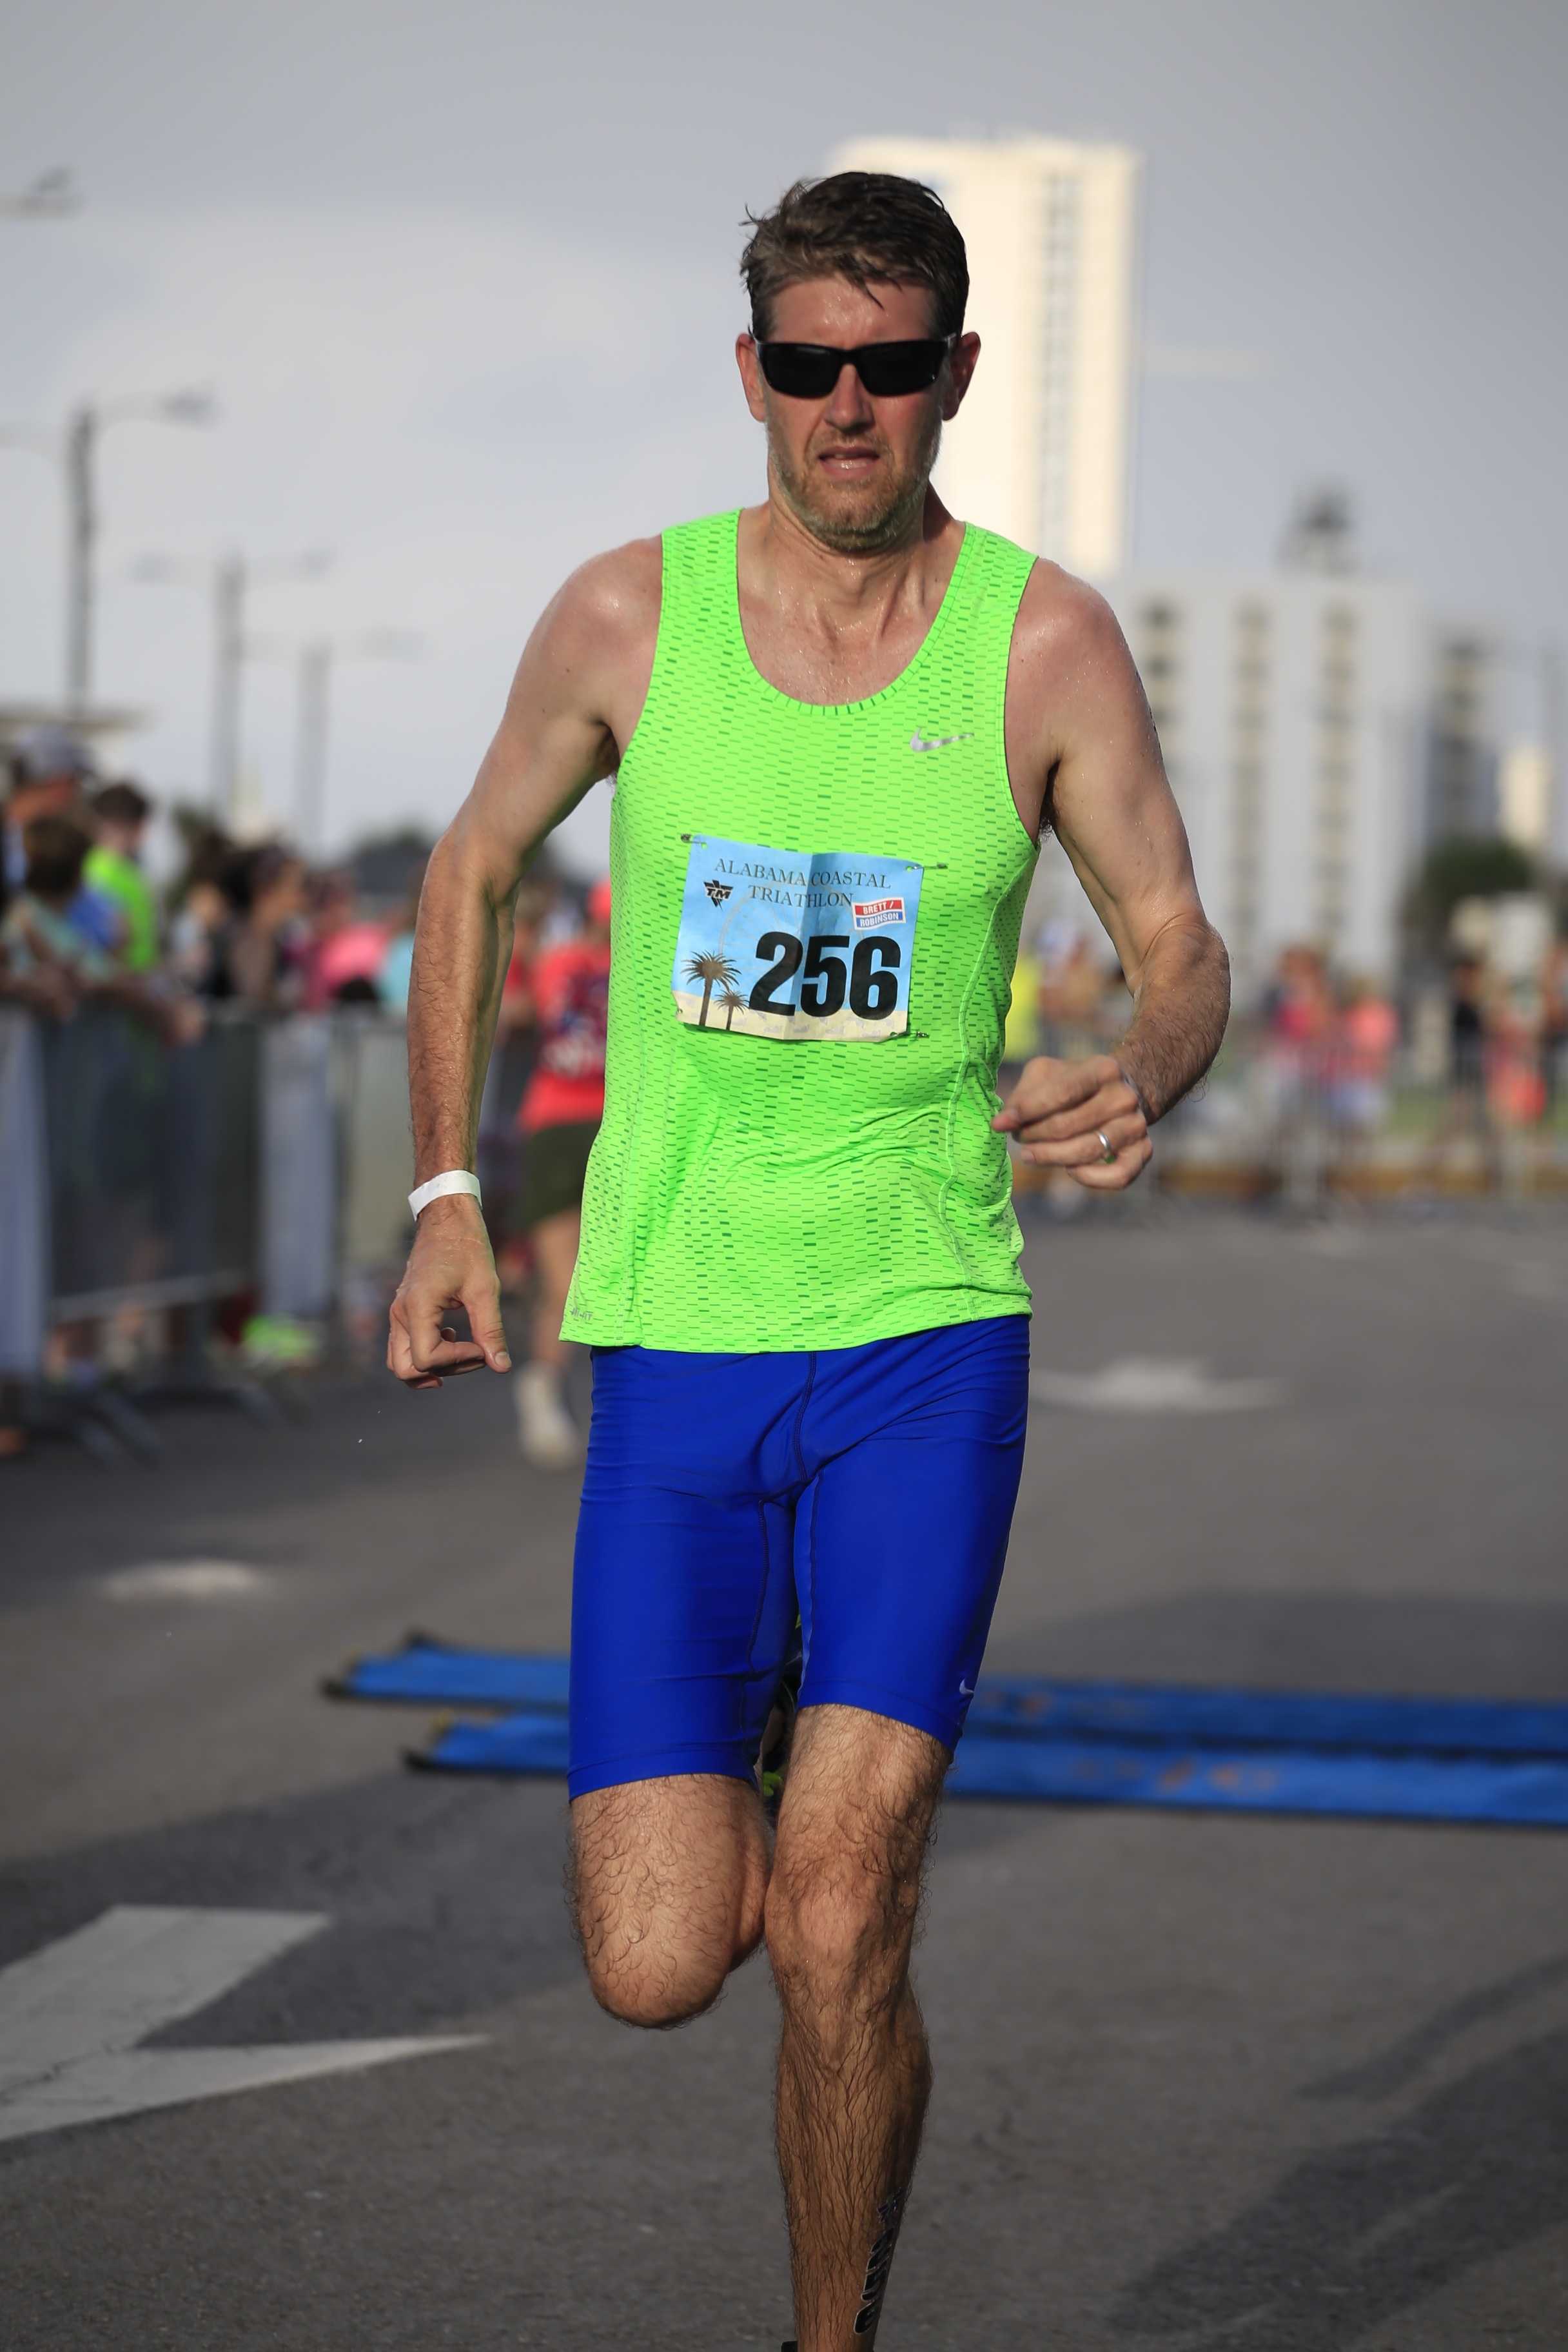
man, outdoor, silhouette, person, sport, morning, running, run, recreation, cyclist, swim, distance, training, jogging, runner, exercise, health, fitness, muscle, race, competition, marathon, sports, endurance, fast, athlete, athletics, sprint, triathlon, physical exercise, outdoor recreation, human action, individual sports, endurance sports, duathlon, long distance running, half marathon, triathlete